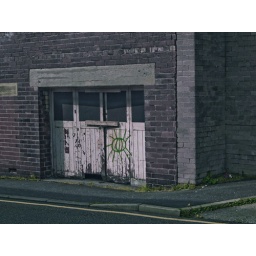
Closed doors in a broken street in Preston.